Neminatha

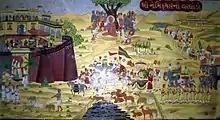
Depiction of wedding procession of Neminatha. His legend states that he renounced after hearing animal cries while they were being sacrificed to prepare his wedding feast.

Neminatha is mentioned as the youngest son of king Samudravijaya and queen Shivadevi of the Yadu lineage, born at Sauripura (Dvaraka). He is believed to have become fond of animals in his early life due to being in a cattle-herding family. Jain legends place him in the Girnar-Kathiawad (in Saurashtra region of modern-day Gujarat). His birth date is believed to be the fifth day of "Shravana Shukla" of the Hindu calendar.